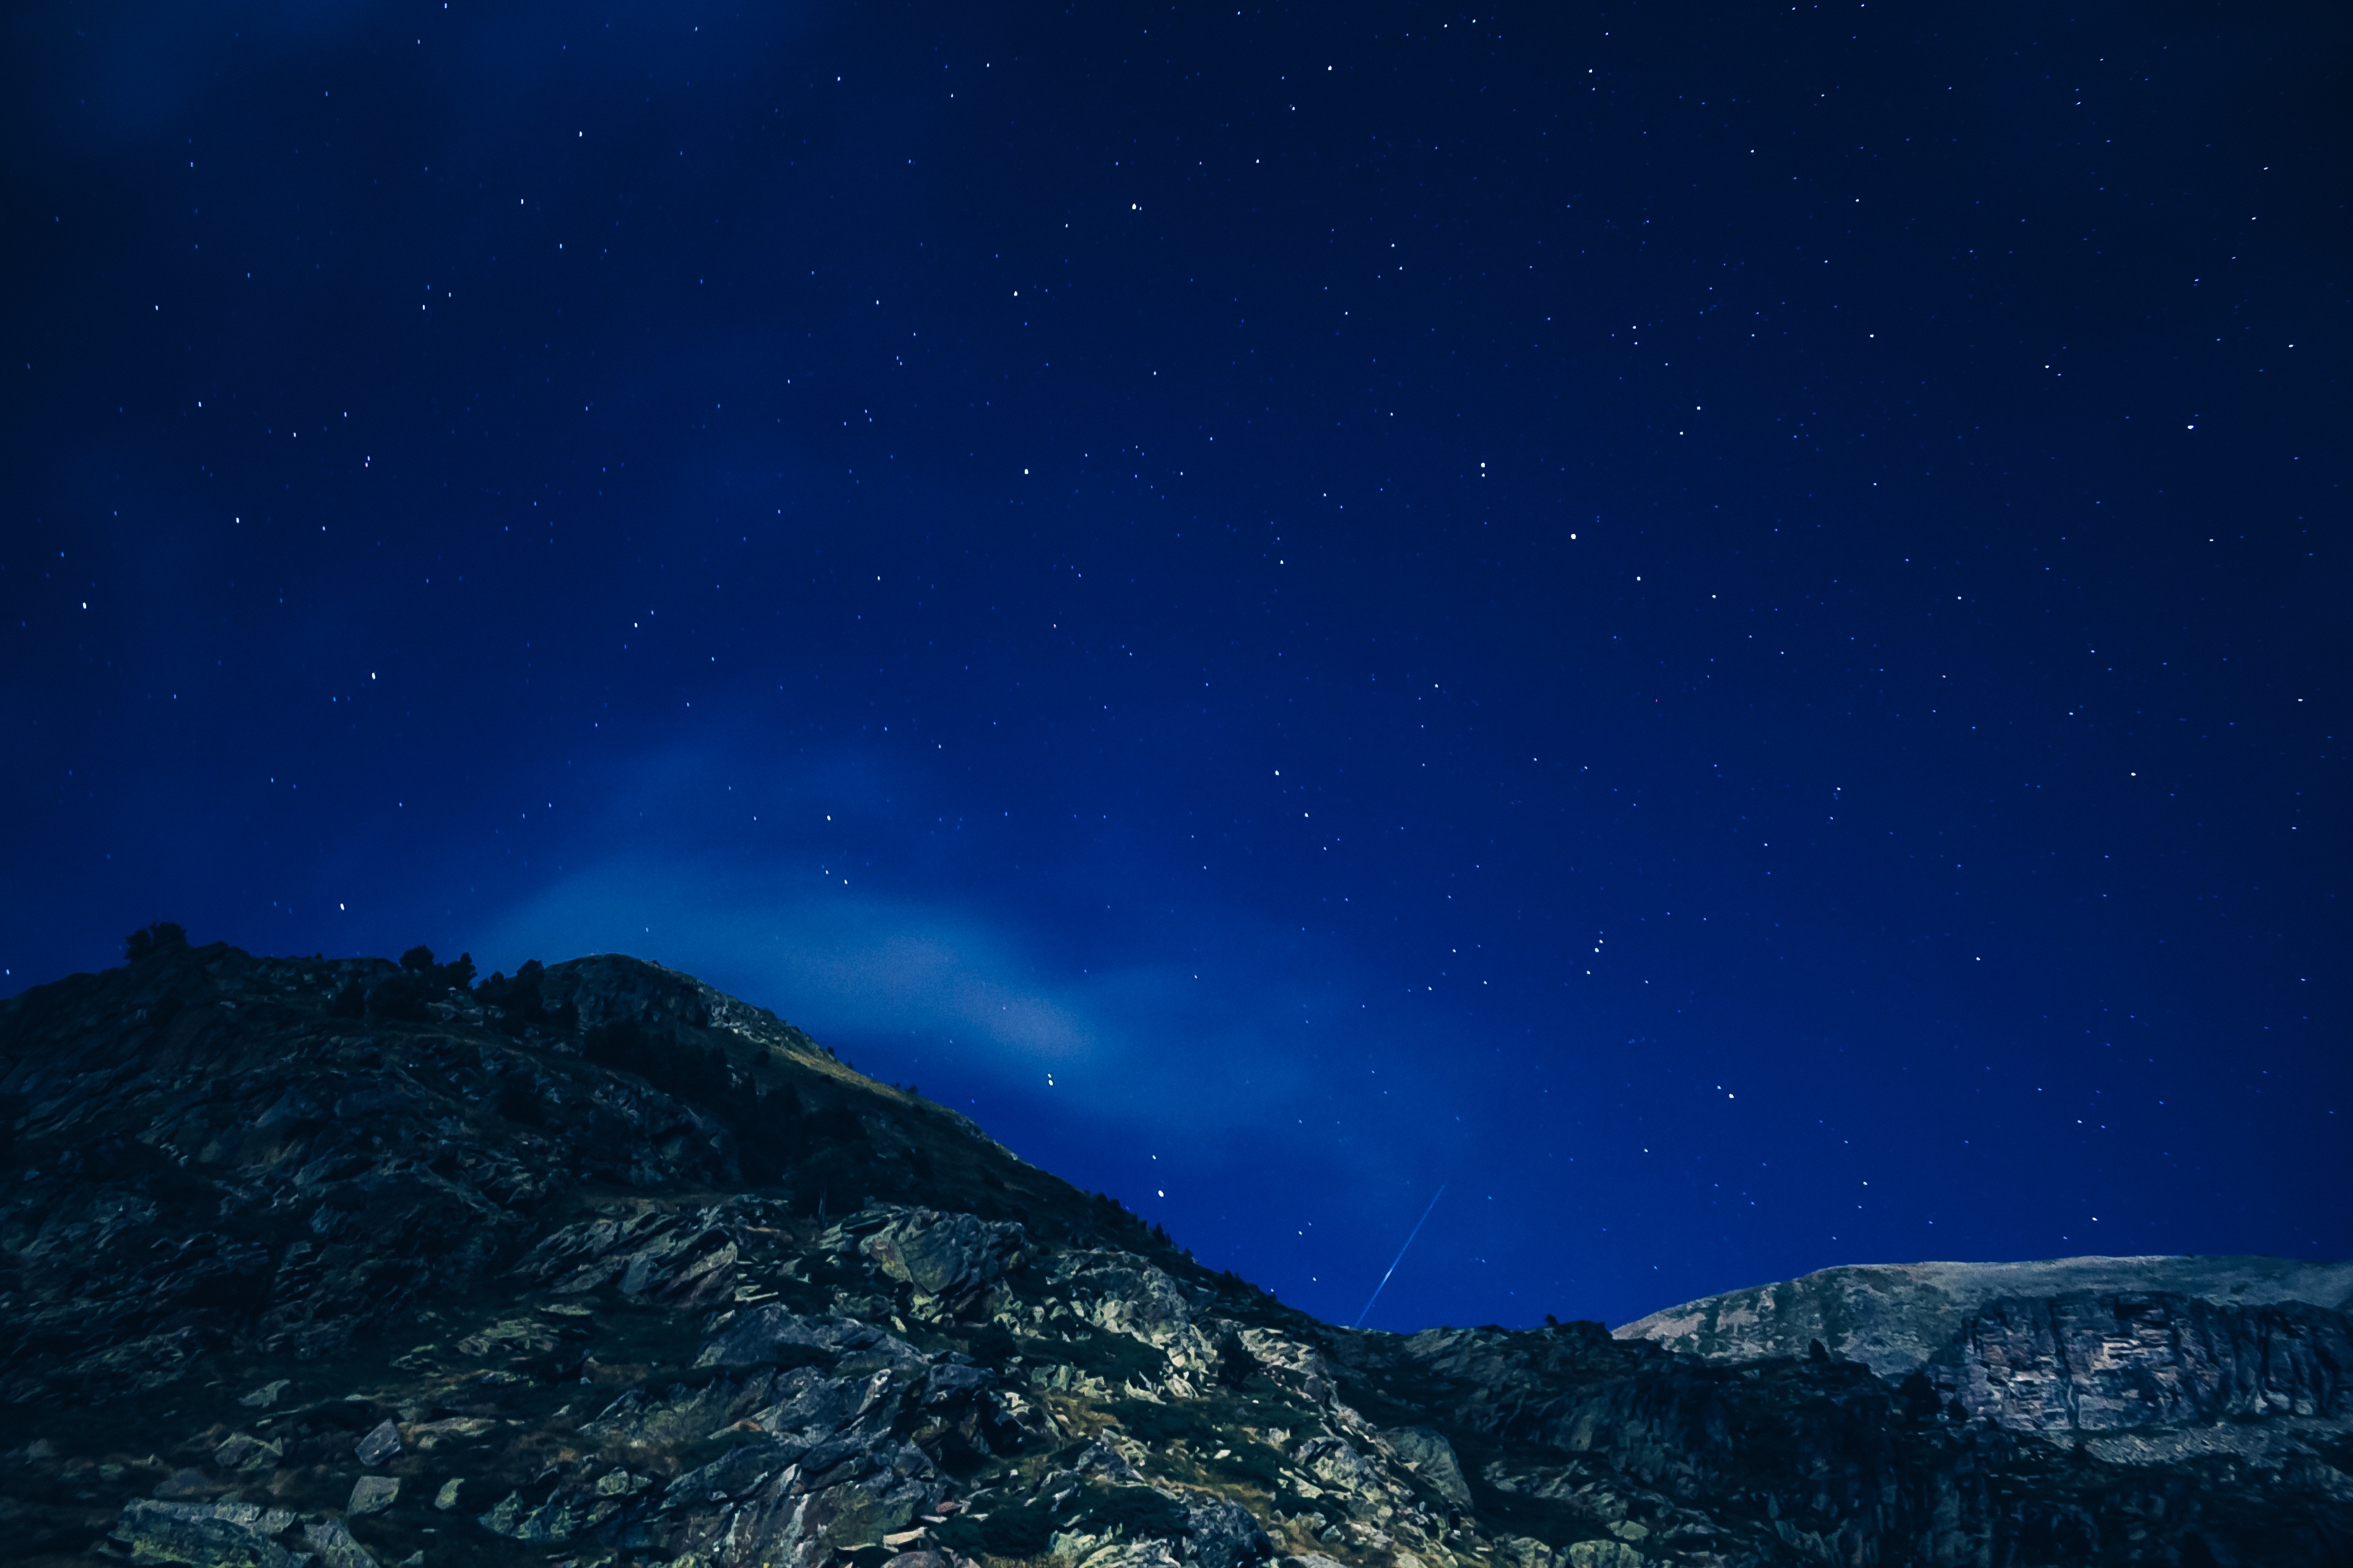
nature, mountain, sky, night, star, atmosphere, aurora, moonlight, astronomy, astronomical object, geological phenomenon